Joe Sestak

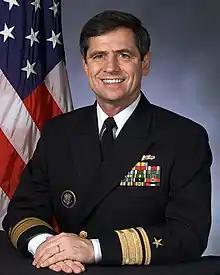
Sestak as a rear admiral

In 2005, after CNO Clark retired, Sestak was administratively removed from his position as Deputy Chief of Naval Operations for Warfare Requirements and Programs (N6/N7), a three-star position. His removal was one of the first changes made by Admiral Michael Mullen when he took over as the new Chief of Naval Operations in July 2005, according to "Navy Times".